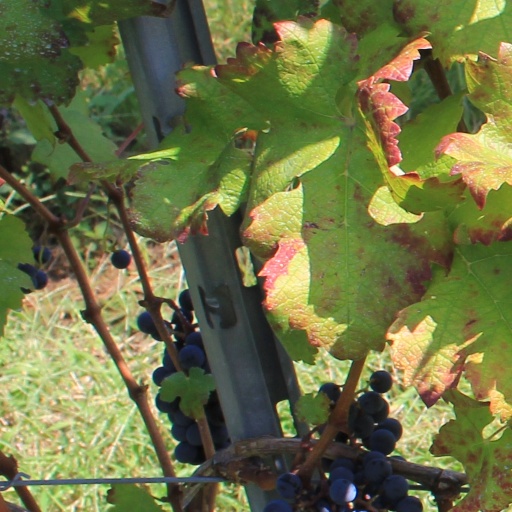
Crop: grape